Richard Knightley (died 1639)

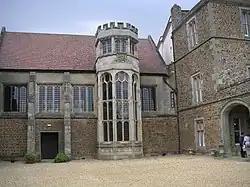
Fawsley Hall

Richard Knightley was born 3 June 1593, only surviving son of Edward Knightley, 1562 to 1598, and his wife Mary Coles, 1577 to 1610. His grandfather Sir Richard Knightley, 1533 to 1615, came from a powerful Northamptonshire family, and was a leading Puritan activist.